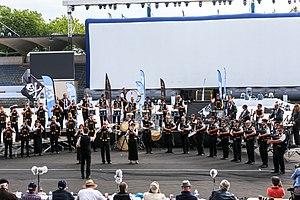
Épreuve d'été du Championnat national des bagadoù de Première catégorie organisée au stade du Moustoir dans le cadre du Festival Interceltique de Lorient en Bretagne.
Le Bagad Brieg est un bagad, formation orchestrale de musique bretonne, originaire de Briec dans le Finistère. Créé en 1978, il participe au championnat national des bagadoù, évoluant en première catégorie depuis 1986.